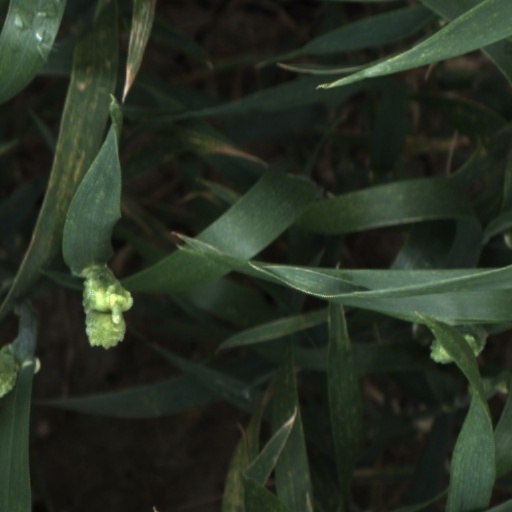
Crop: wheat